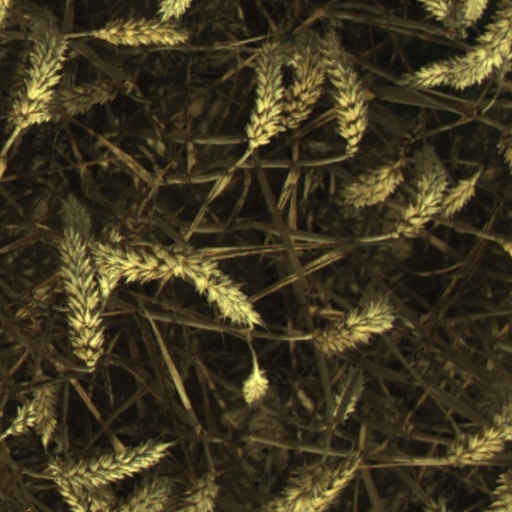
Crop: wheat